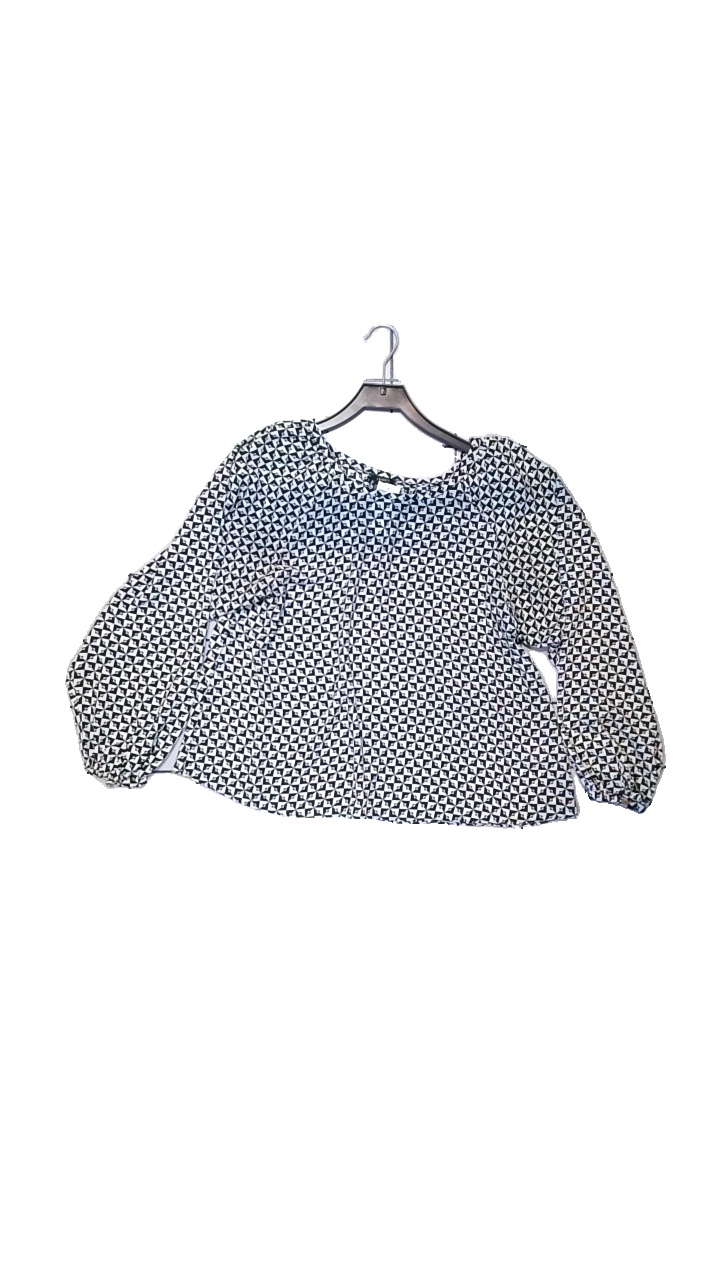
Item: Blouse (Ladies)
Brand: Lindex
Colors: Multicolor, Black, White
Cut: Loose, C-collar
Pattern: Geometric print
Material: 100% polyester
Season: All
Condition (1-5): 4
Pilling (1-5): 5
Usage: Reuse
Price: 50-100